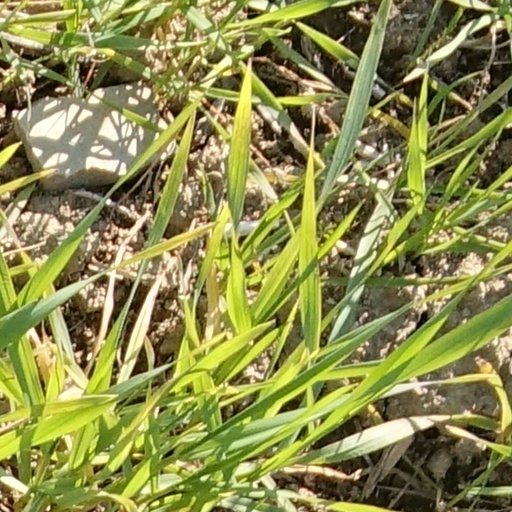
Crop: wheat